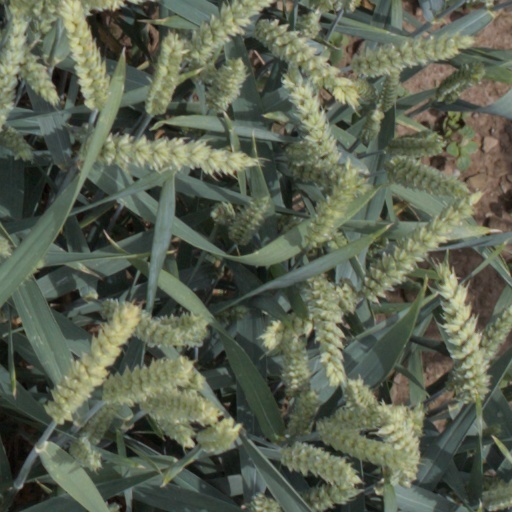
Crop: wheat